Mexico at the 1900 Universal Exhibition in Paris

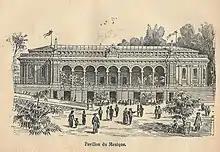
Mexico's pavilion

Mexico participated in the Universal Exhibition of Paris in 1900, on August 25 of that year. The theme that Mexico chose for its pavilion was modernity and the country's pre-Hispanic roots. The government of Porfirio Díaz wanted to show a facet of the country.